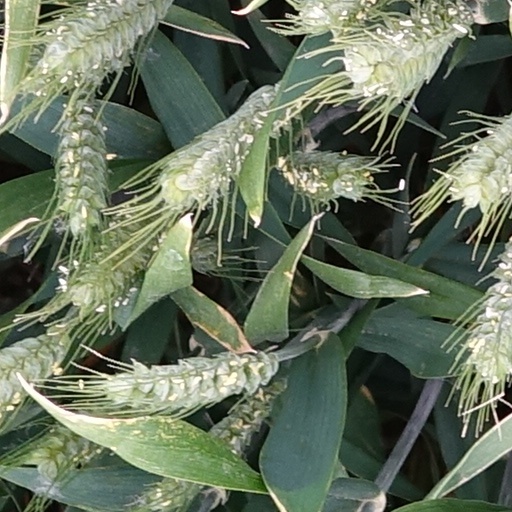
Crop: wheat